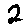
Label: 2